United States Army Rangers

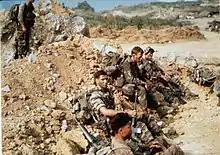
7 April 1968. Company E LRP team at LZ Stud awaiting Khe Sanh patrol

In Vietnam LRRP platoons and companies were attached to every brigade and division where they perfected the art of long-range patrolling. Since satellite communications were a thing of the future, one of the most daring long-range penetration operations of the Vietnam War was launched on 19 April 1968, by members of the 1st Air Cavalry Division's, Company E, 52nd Infantry (LRP), (redesignated Co. H, Ranger), against the NVA when they seized "Signal Hill" the name attributed to the peak of Dong Re Lao Mountain, a densely forested mountain, midway in A Shau Valley, so the 1st and 3rd Brigades, slugging it out hidden deep behind the towering wall of mountains, could communicate with Camp Evans near the coast or with approaching aircraft.